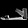
Label: Sandal